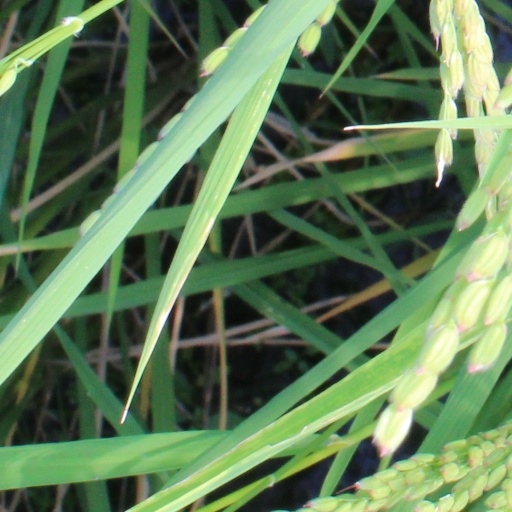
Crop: rice